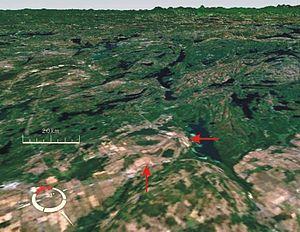
Le cratère de Holleford est un cratère d'impact situé à proximité de la communauté de Holleford en Ontario au Canada.